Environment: real
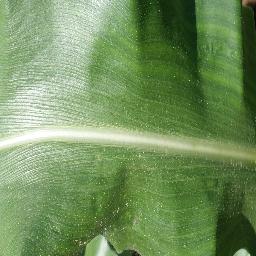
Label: healthy